A Fool

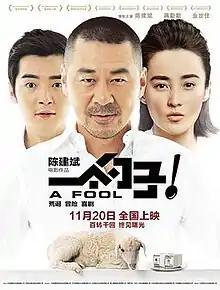
Poster

A Fool is a 2014 Chinese adventure comedy-drama film directed by Chen Jianbin. It was released on November 20, 2015. In the film, a goatherder is followed home by a mute, simple-minded man so he and his wife have to deal with the new situation while trying to get their son's prison sentence reduced.